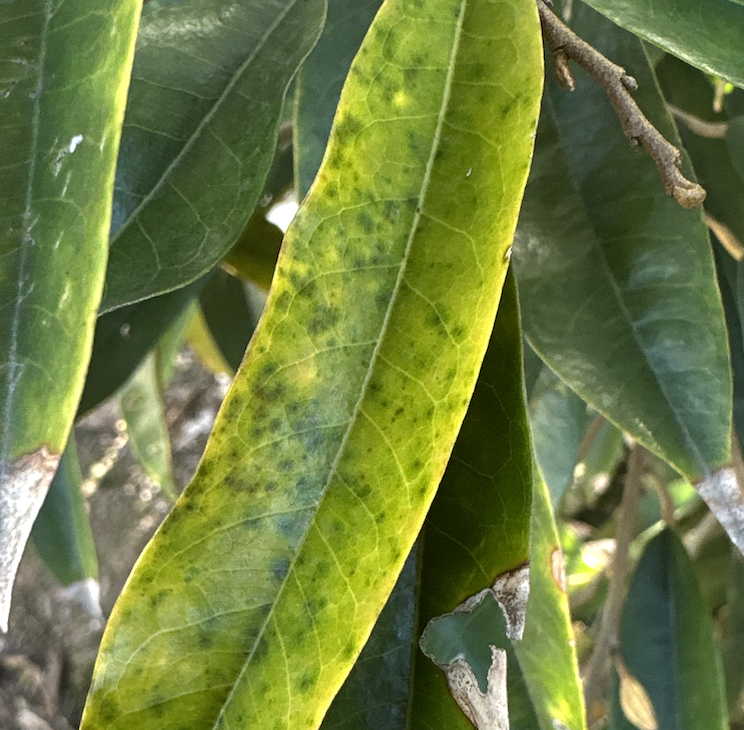
Label: sooty_mold